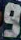
Number: 9